Basiliscus (lizard)

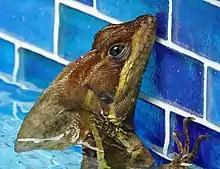

The species "Basiliscus vittatus" (brown basilisk) has been introduced to Florida. It has adapted to the colder winters by burrowing into leaf litter for warmth. Current reports sight the brown basilisk as far north as Fort Pierce, on the state's East Coast, where small groups have crept up the North Fork of the Saint Lucie River. Mainly it has been seen in Boca Raton and other cities in Palm Beach County. as seen in this photo taken in West Palm Beach, Florida.